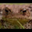
Label: frog